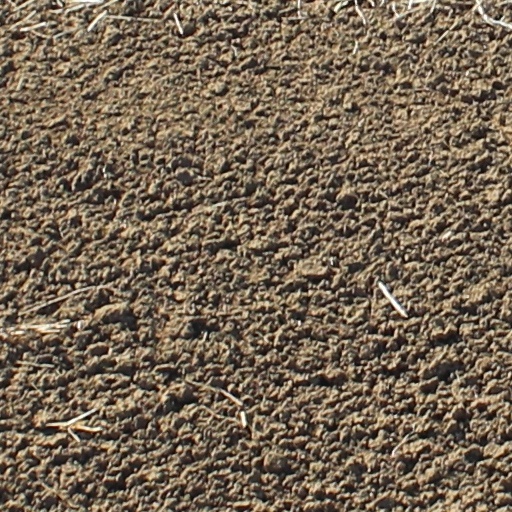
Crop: wheat